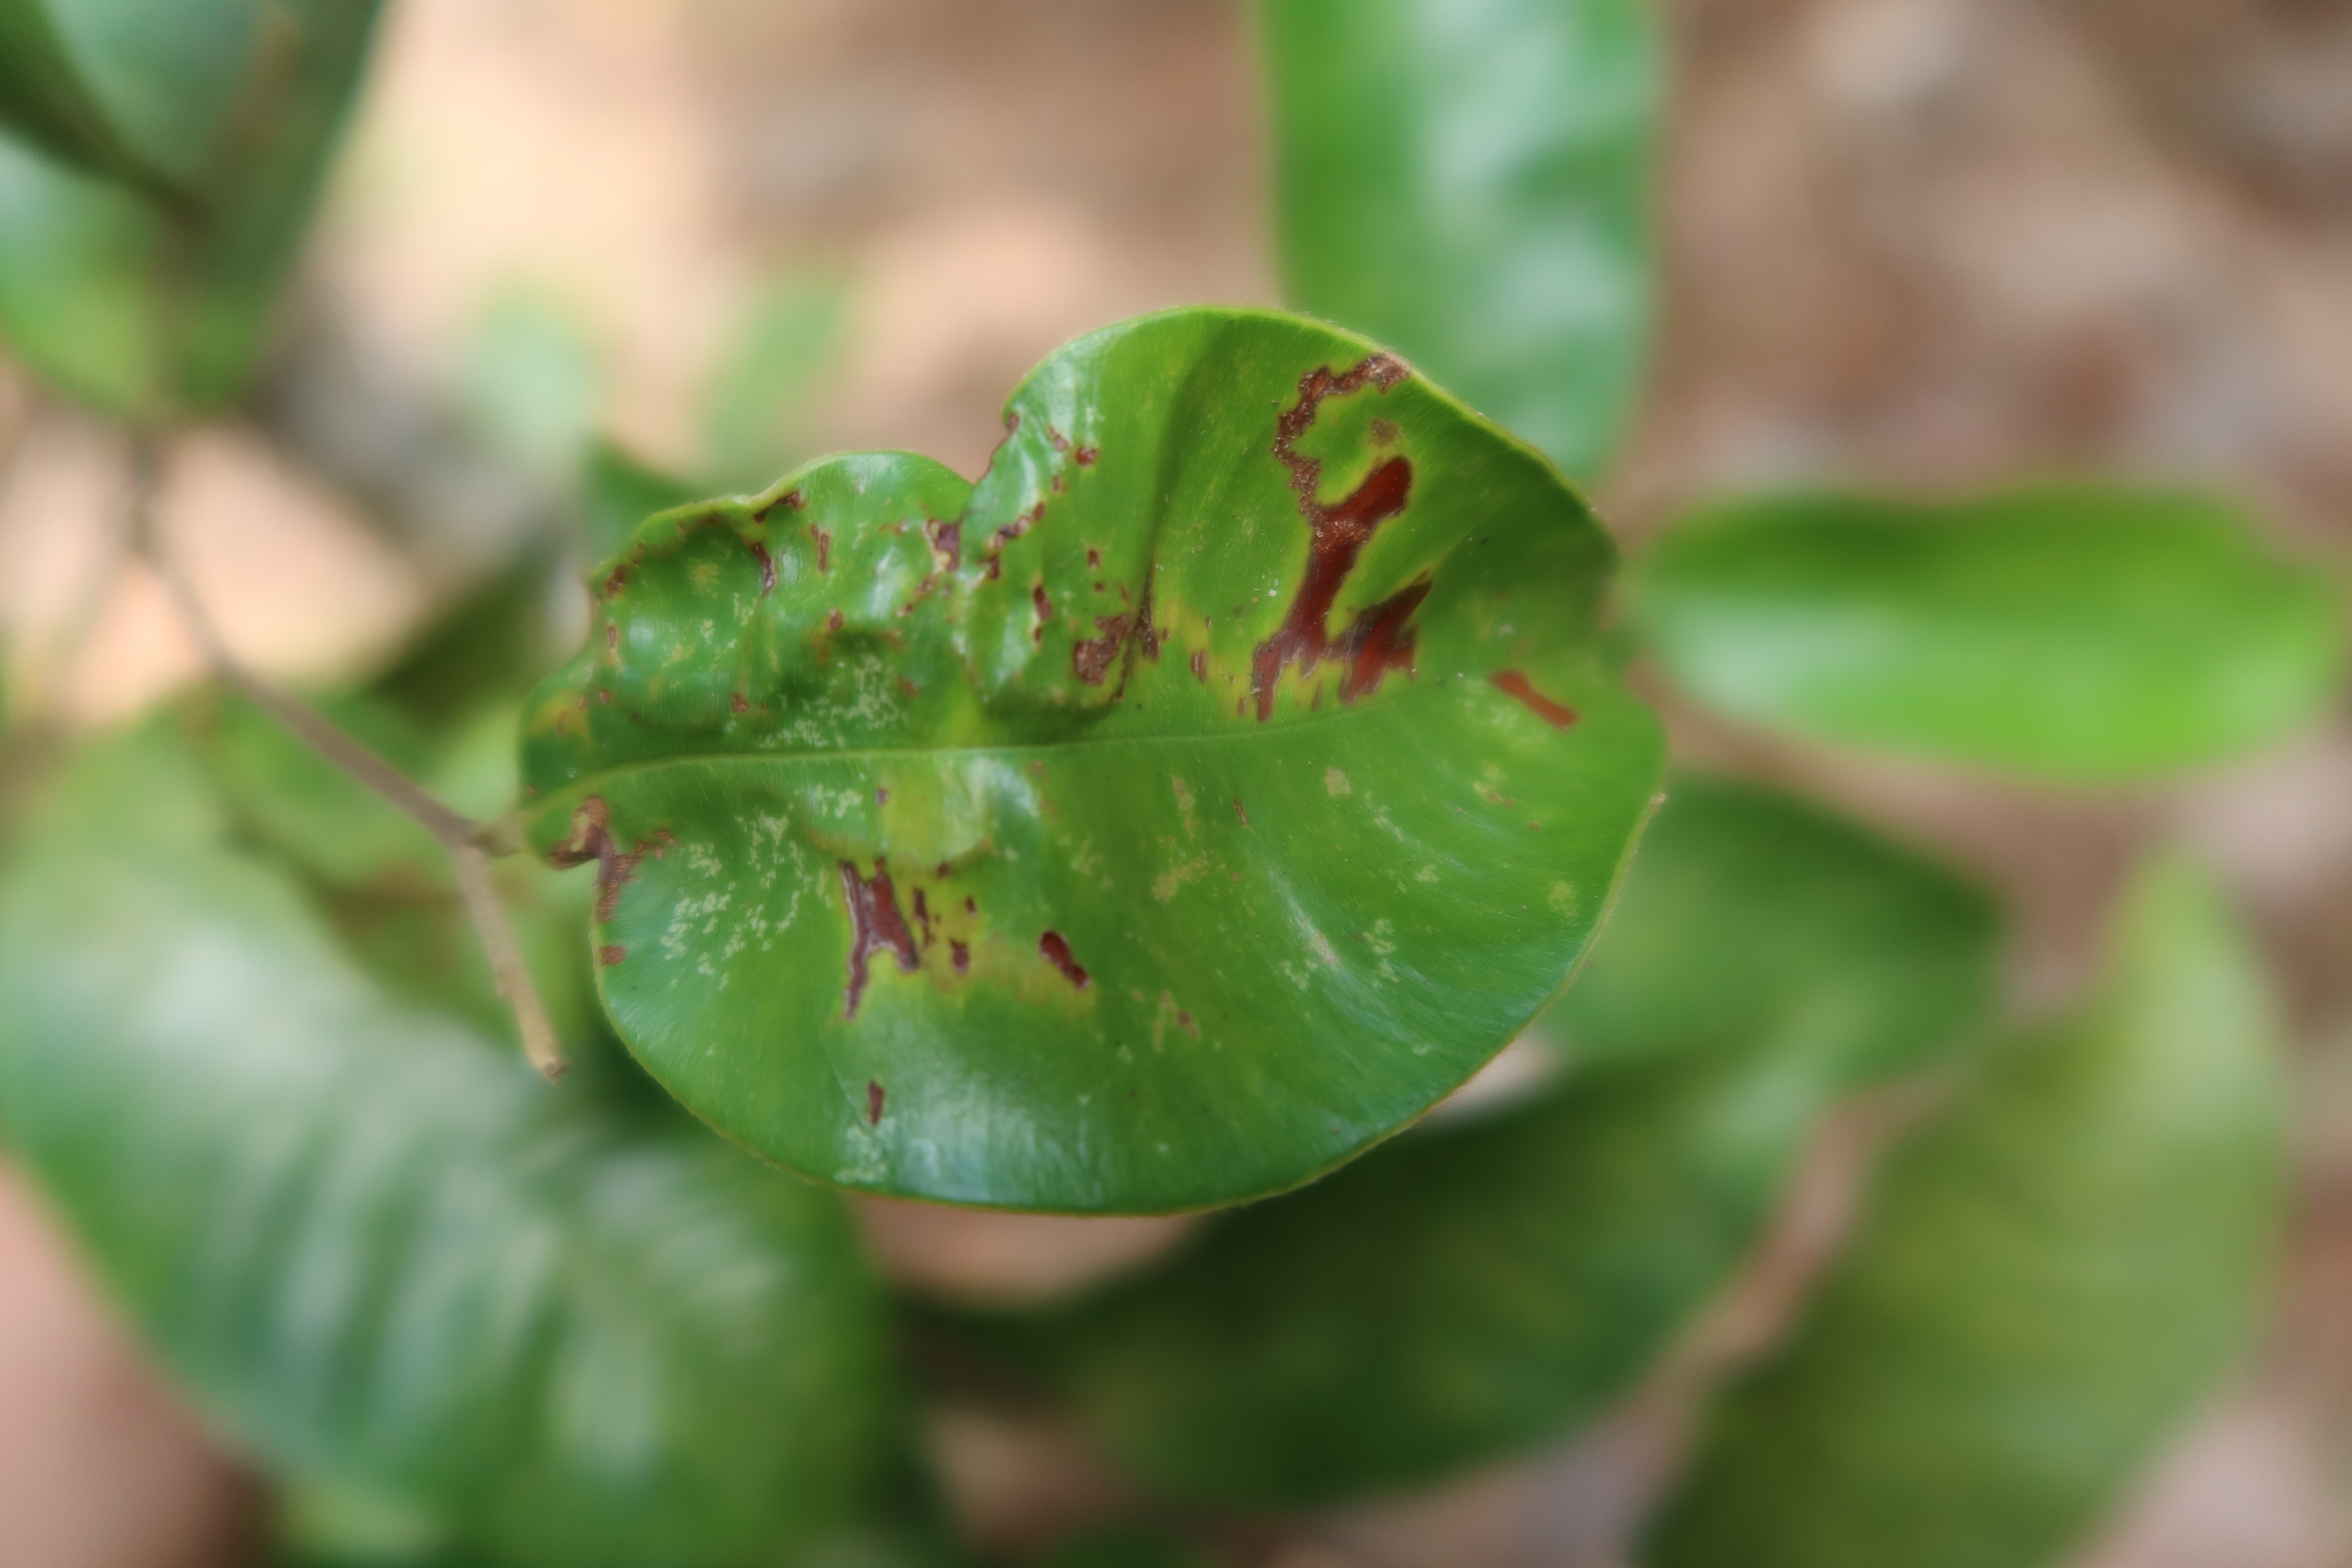
Label: Mosaic Viruses